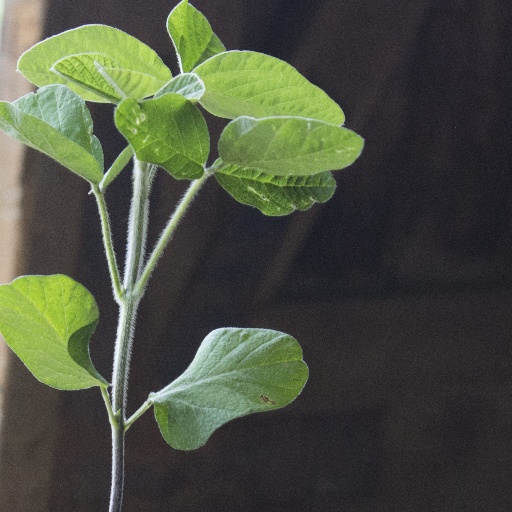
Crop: soybean